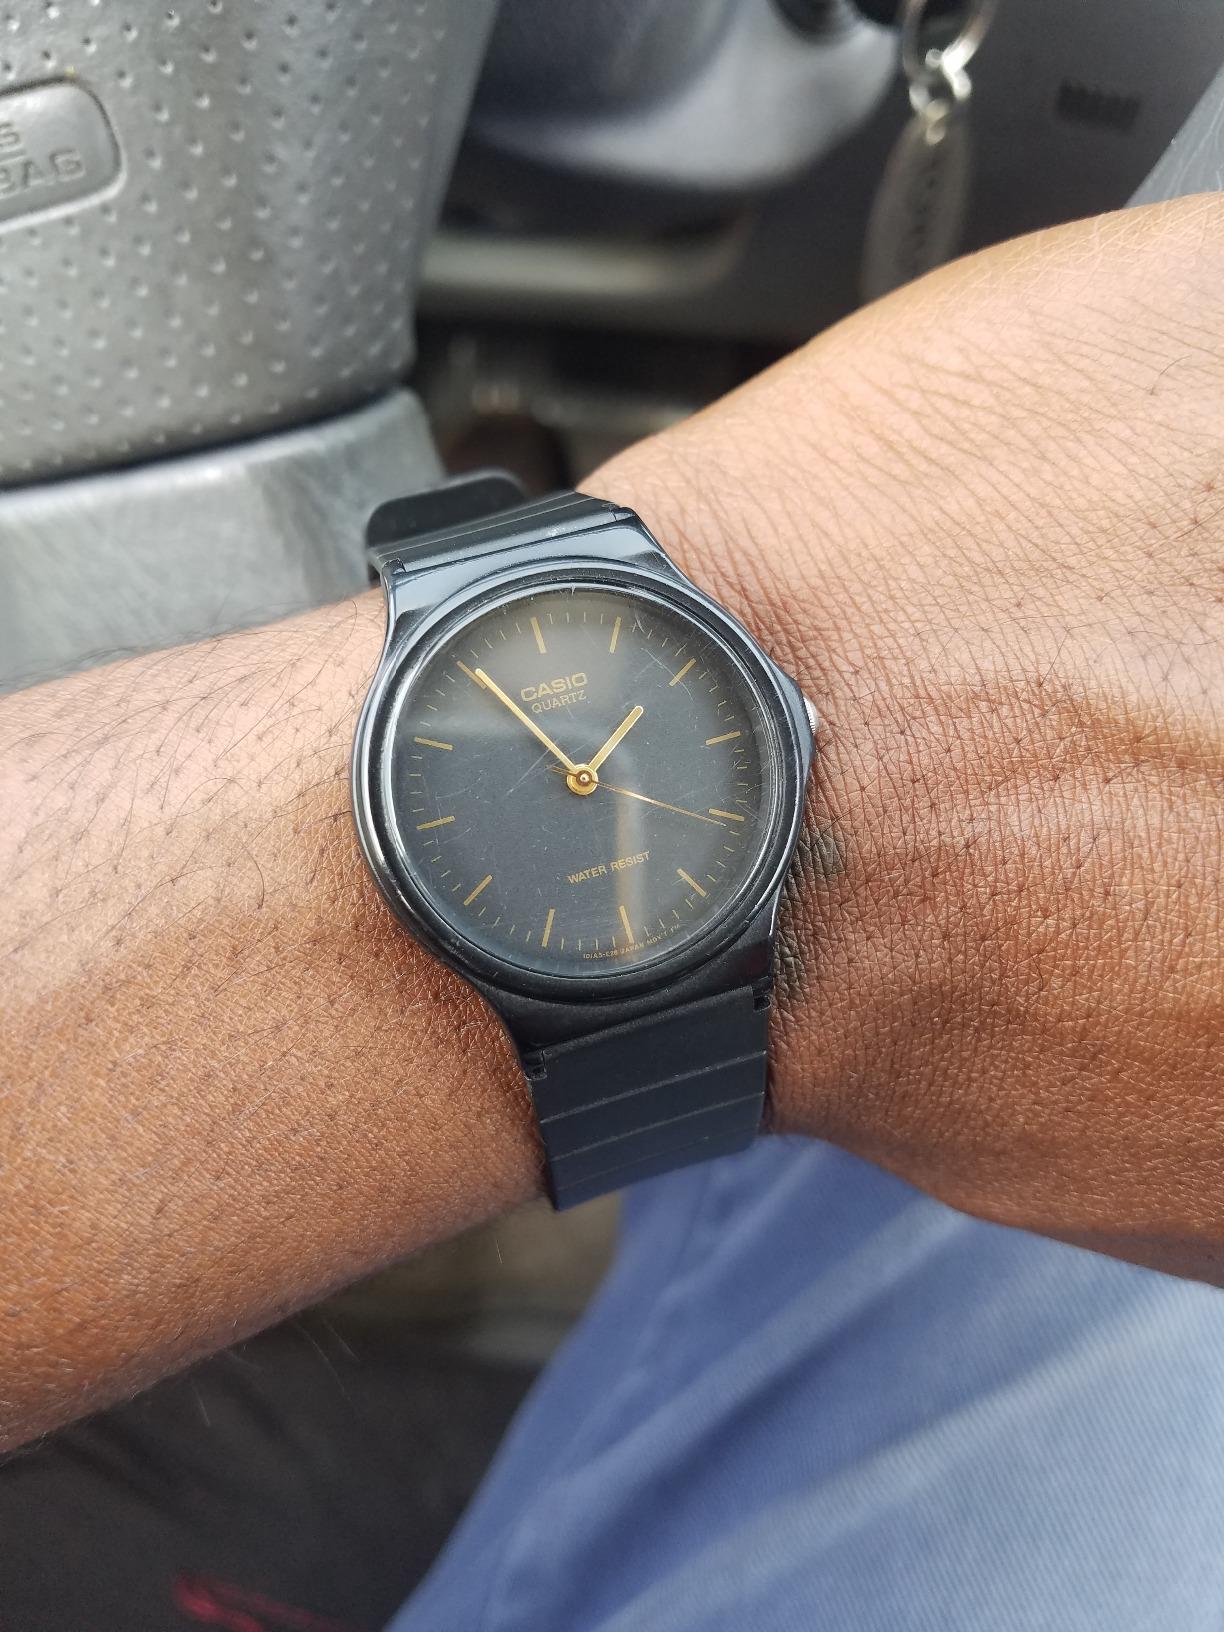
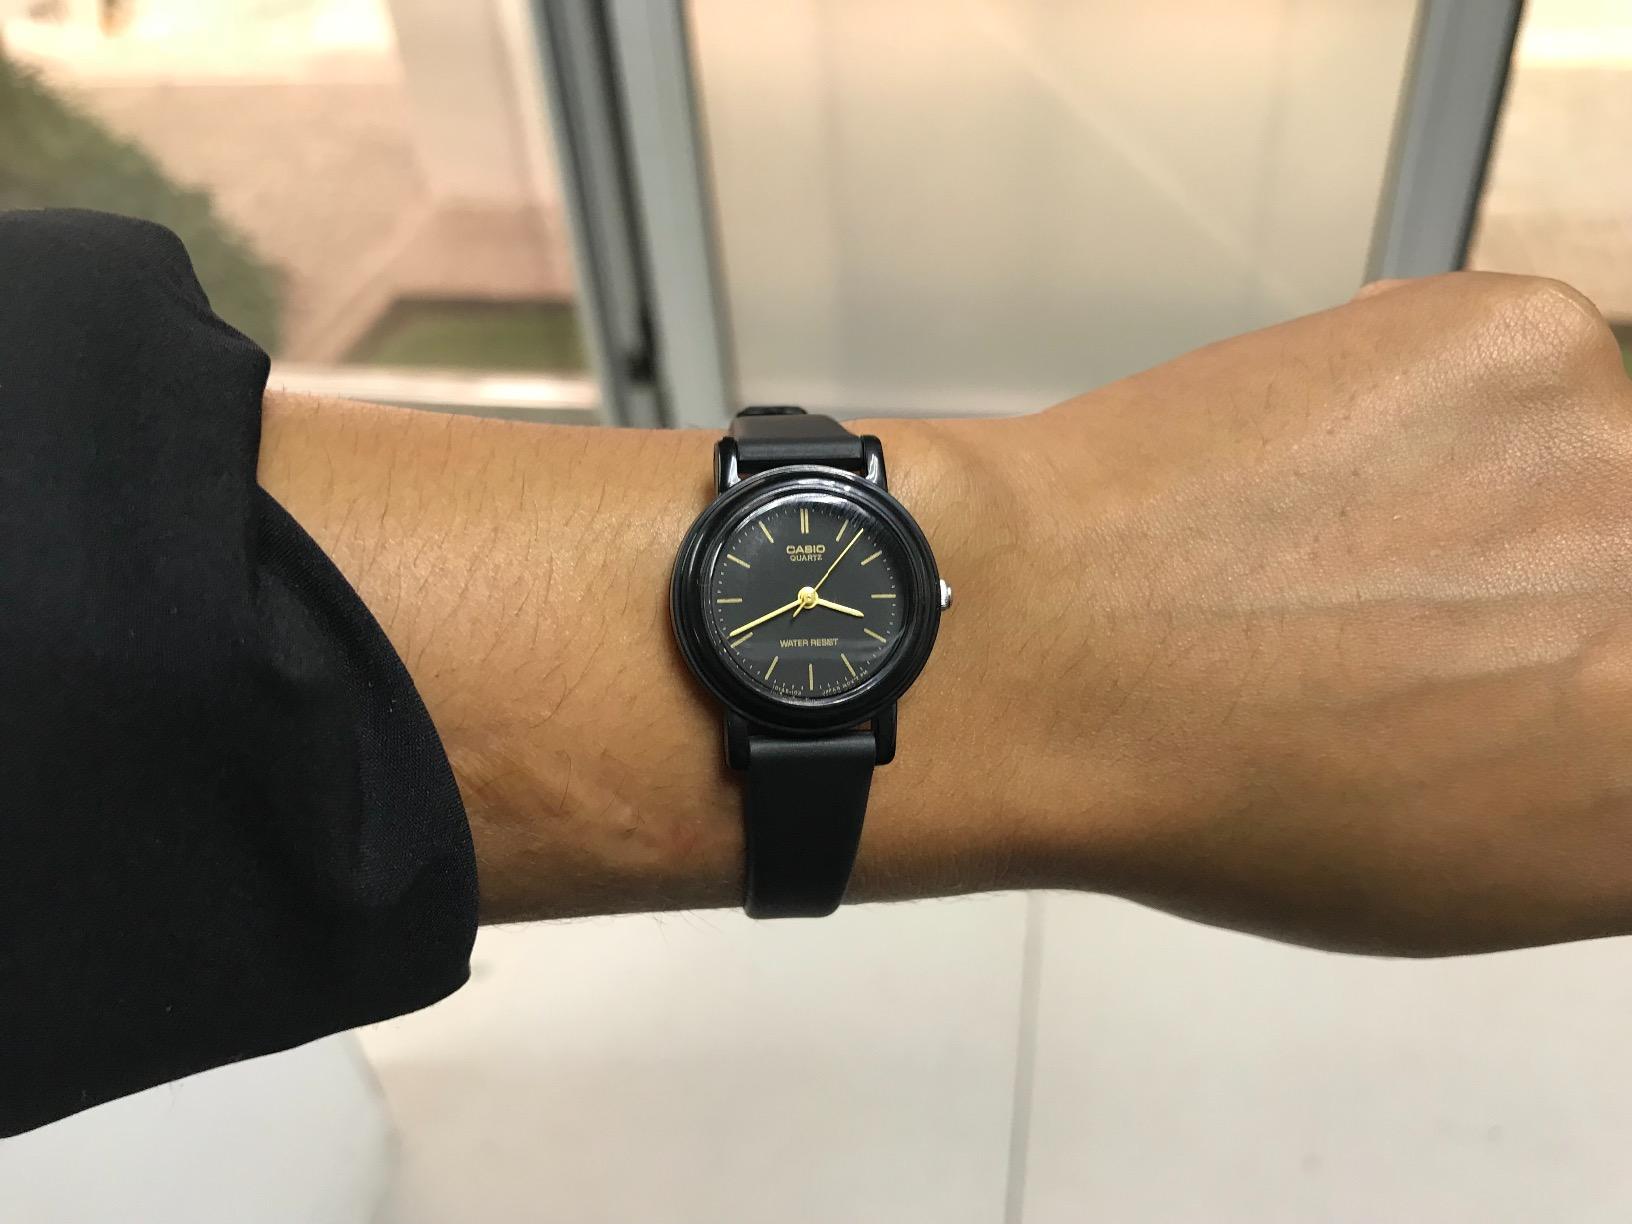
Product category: accessories_watch
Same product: no